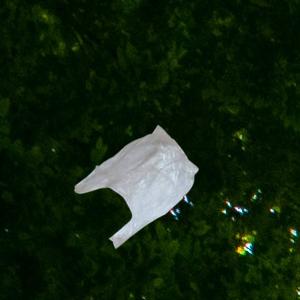
Label: plasticbags